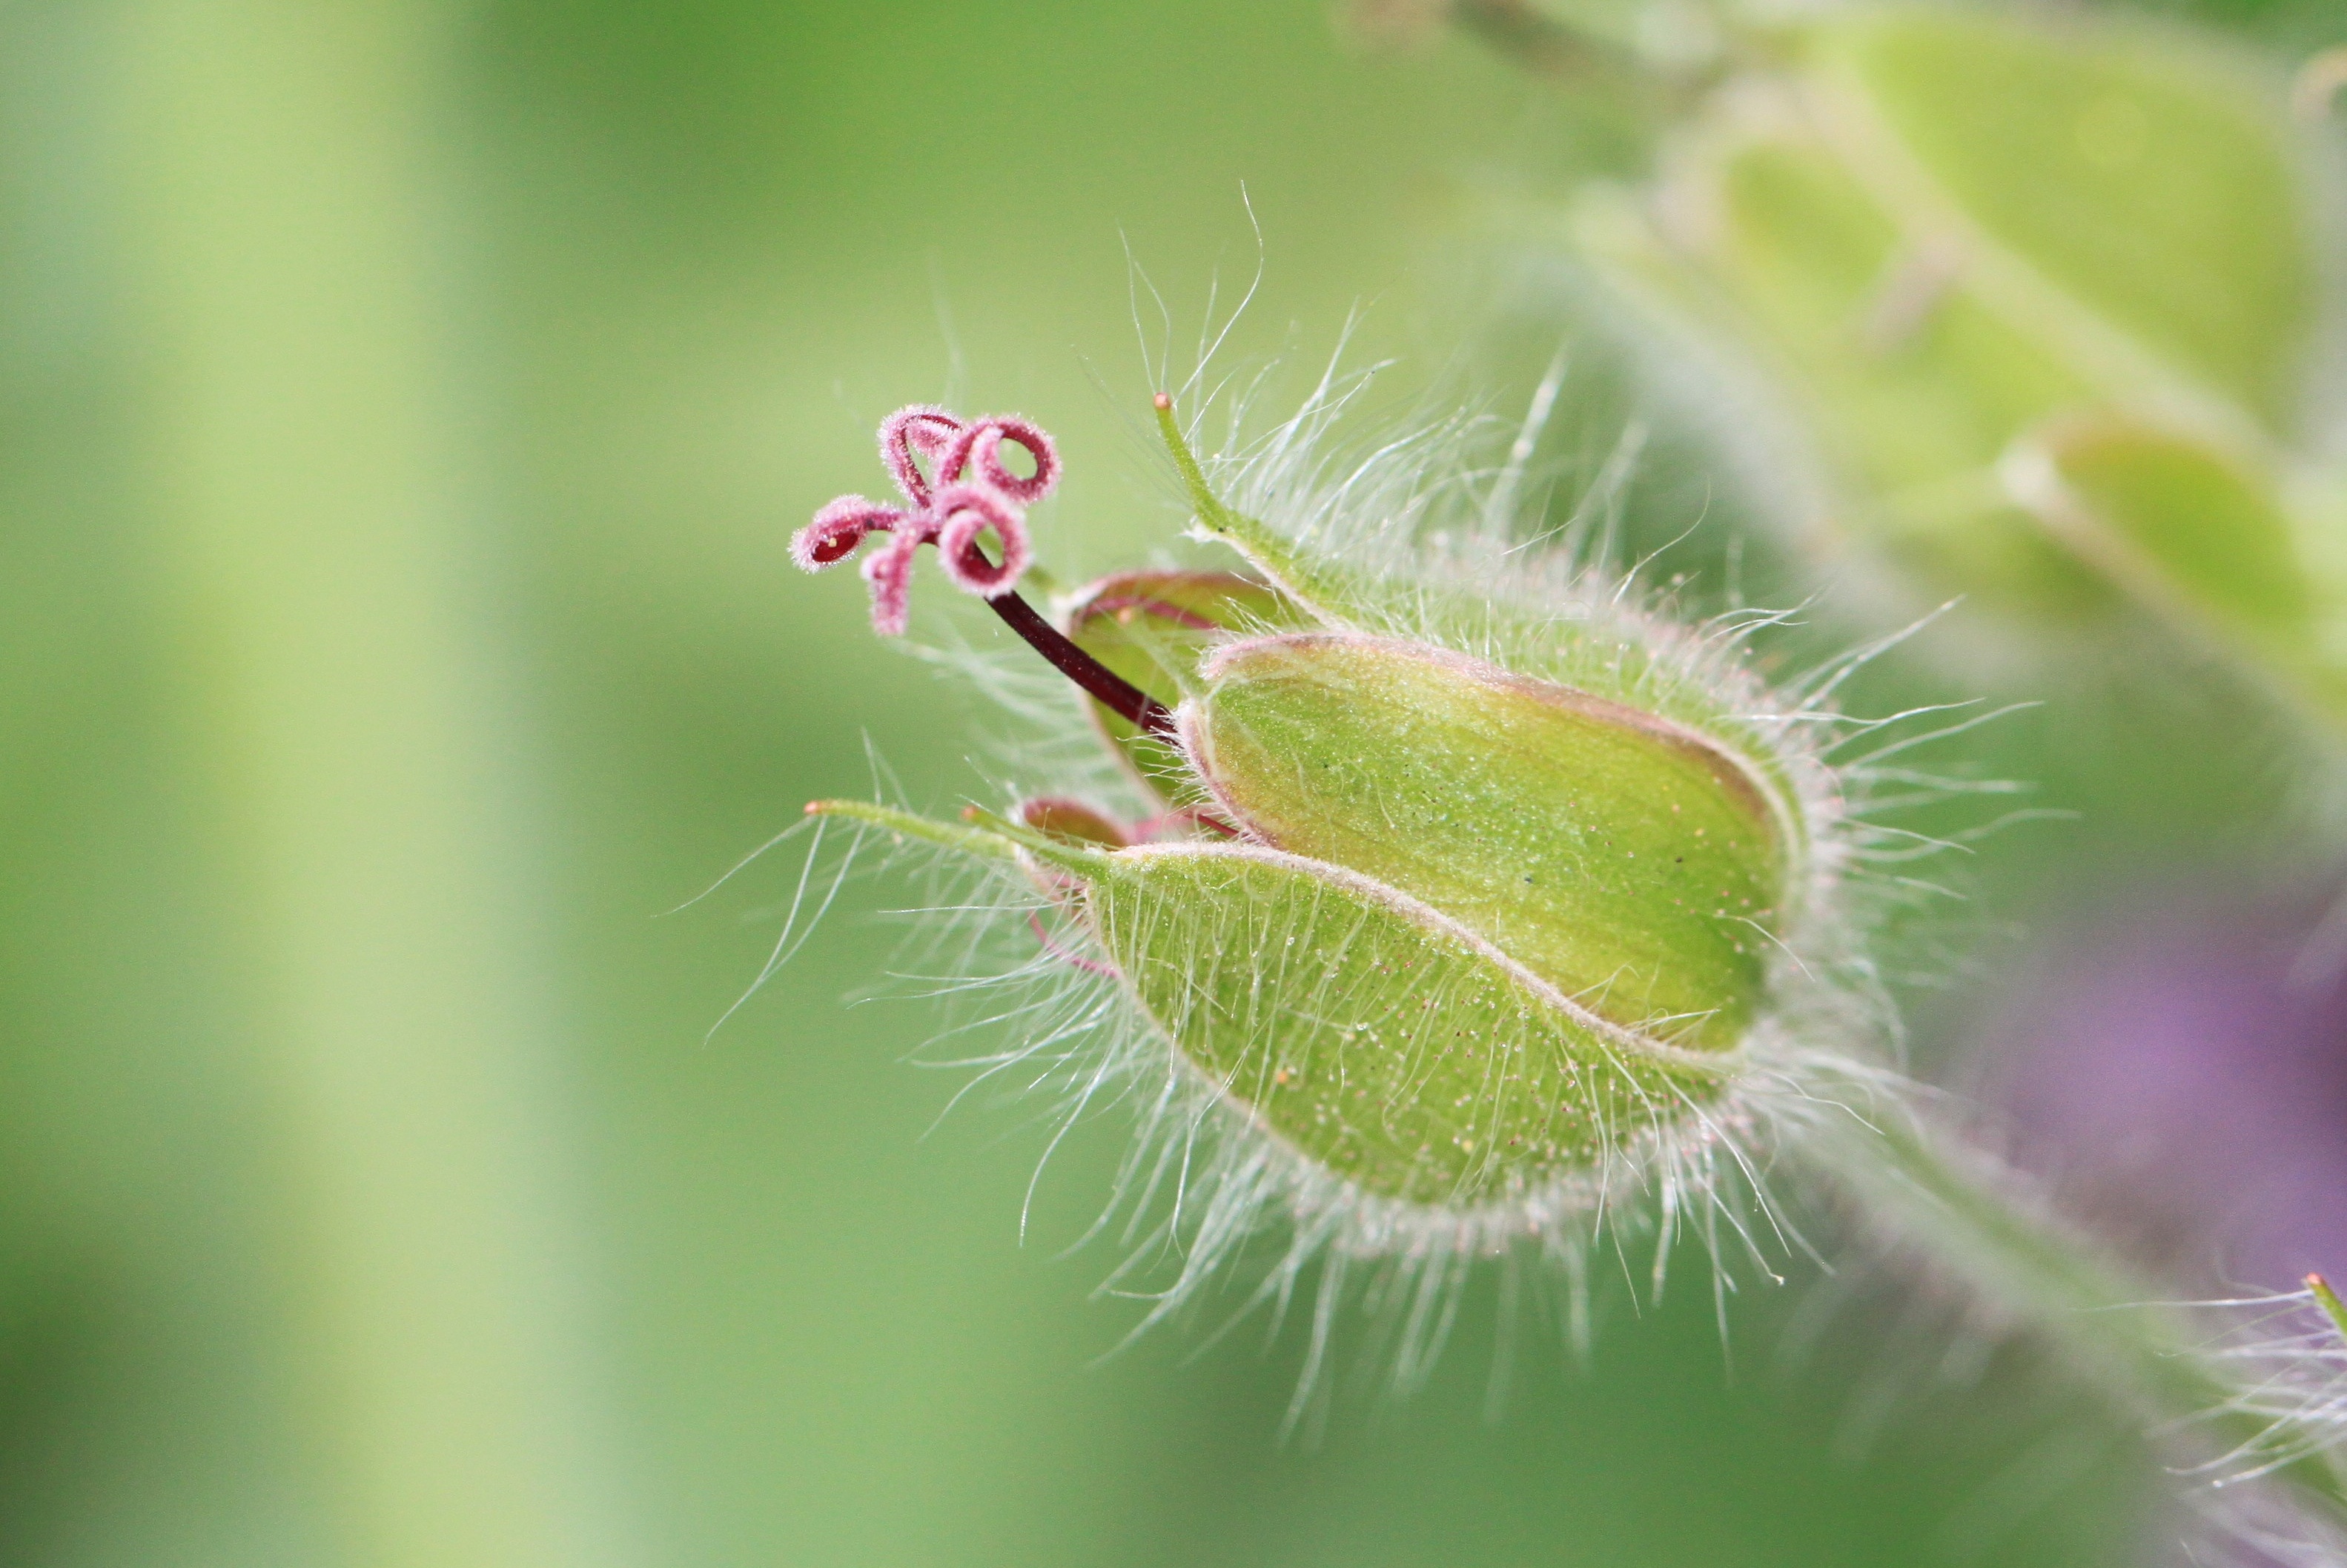
nature, blossom, plant, photography, leaf, flower, bloom, green, stamp, insect, macro, botany, close, flora, fauna, invertebrate, wildflower, close up, pistil, hairy, bud, tender, nectar, cranesbill, filigree, macro photography, inflorescence, pastel color, plant stem